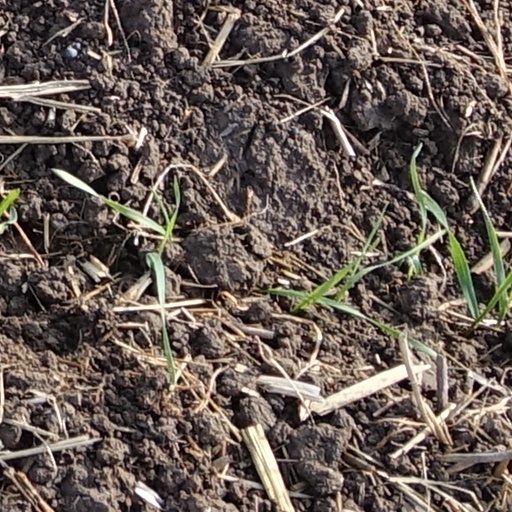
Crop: wheat